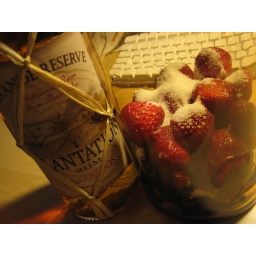
Put black cherries and strawberries in a tall glass cylinder. Add three table spoons of sugar.